United Kingdom in the Eurovision Song Contest 2015

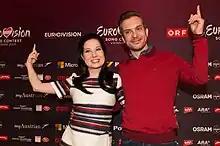
Electro Velvet during a press meet and greet

According to Eurovision rules, all nations with the exceptions of the host country and the "Big Five" (France, Germany, Italy, Spain and the United Kingdom) are required to qualify from one of two semi-finals in order to compete for the final; the top ten countries from each semi-final progress to the final. In the 2015 contest, Australia also competed directly in the final as an invited guest nation. As a member of the "Big Five", the United Kingdom automatically qualified to compete in the final on 23 May 2015. In addition to their participation in the final, the United Kingdom was also required to broadcast and vote in one of the two semi-finals. During the semi-final allocation draw on 26 January 2015, the United Kingdom was assigned to broadcast and vote in the second semi-final on 21 May 2015.